Teslagrad 2

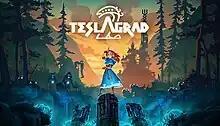

Teslagrad 2 is an action-adventure video game video game developed by Rain Games and published in 2023 by Modus Games. It includes elements of Metroidvania games but has linear gameplay. Players control a girl with electromagnetism powers who attempts to return home. It is the sequel to "Teslagrad".